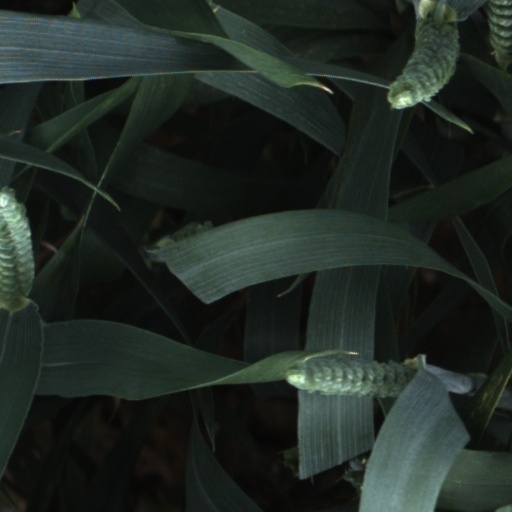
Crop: wheat